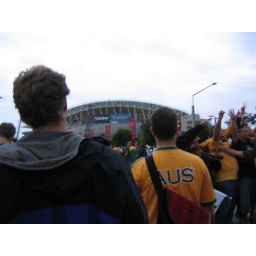
Seth couldn't get a yellow shirt in time for the game. That's me in yellow.